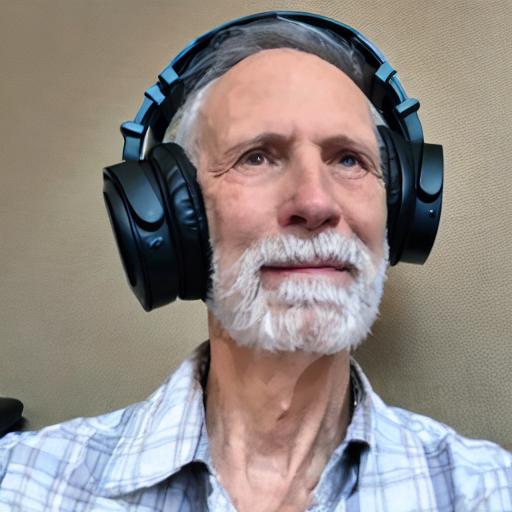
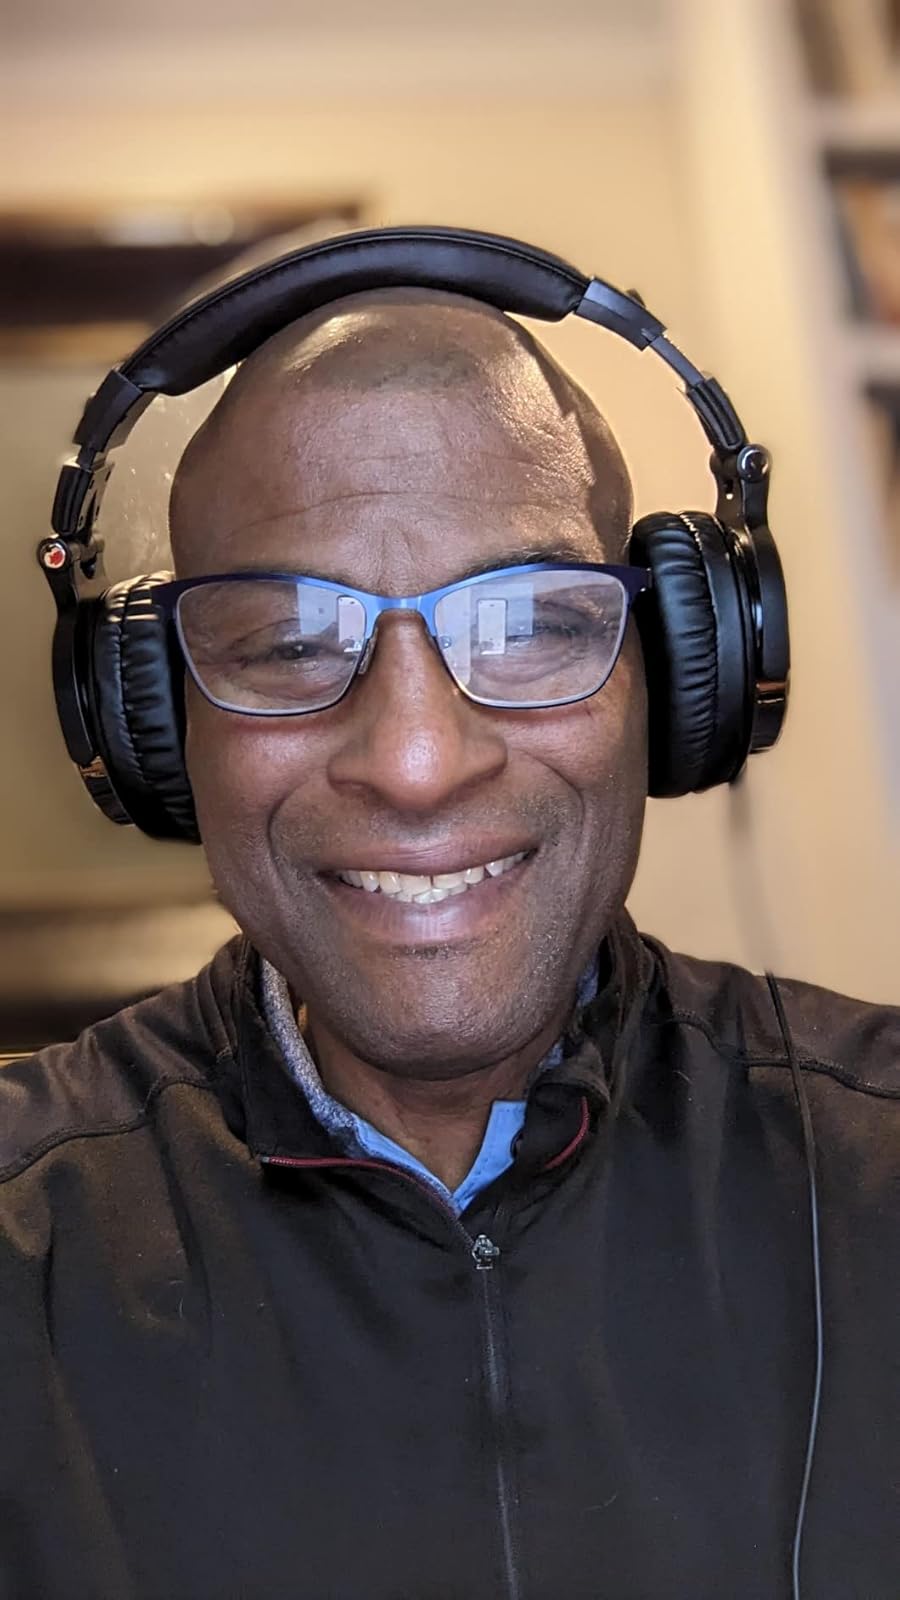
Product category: headphones
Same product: no